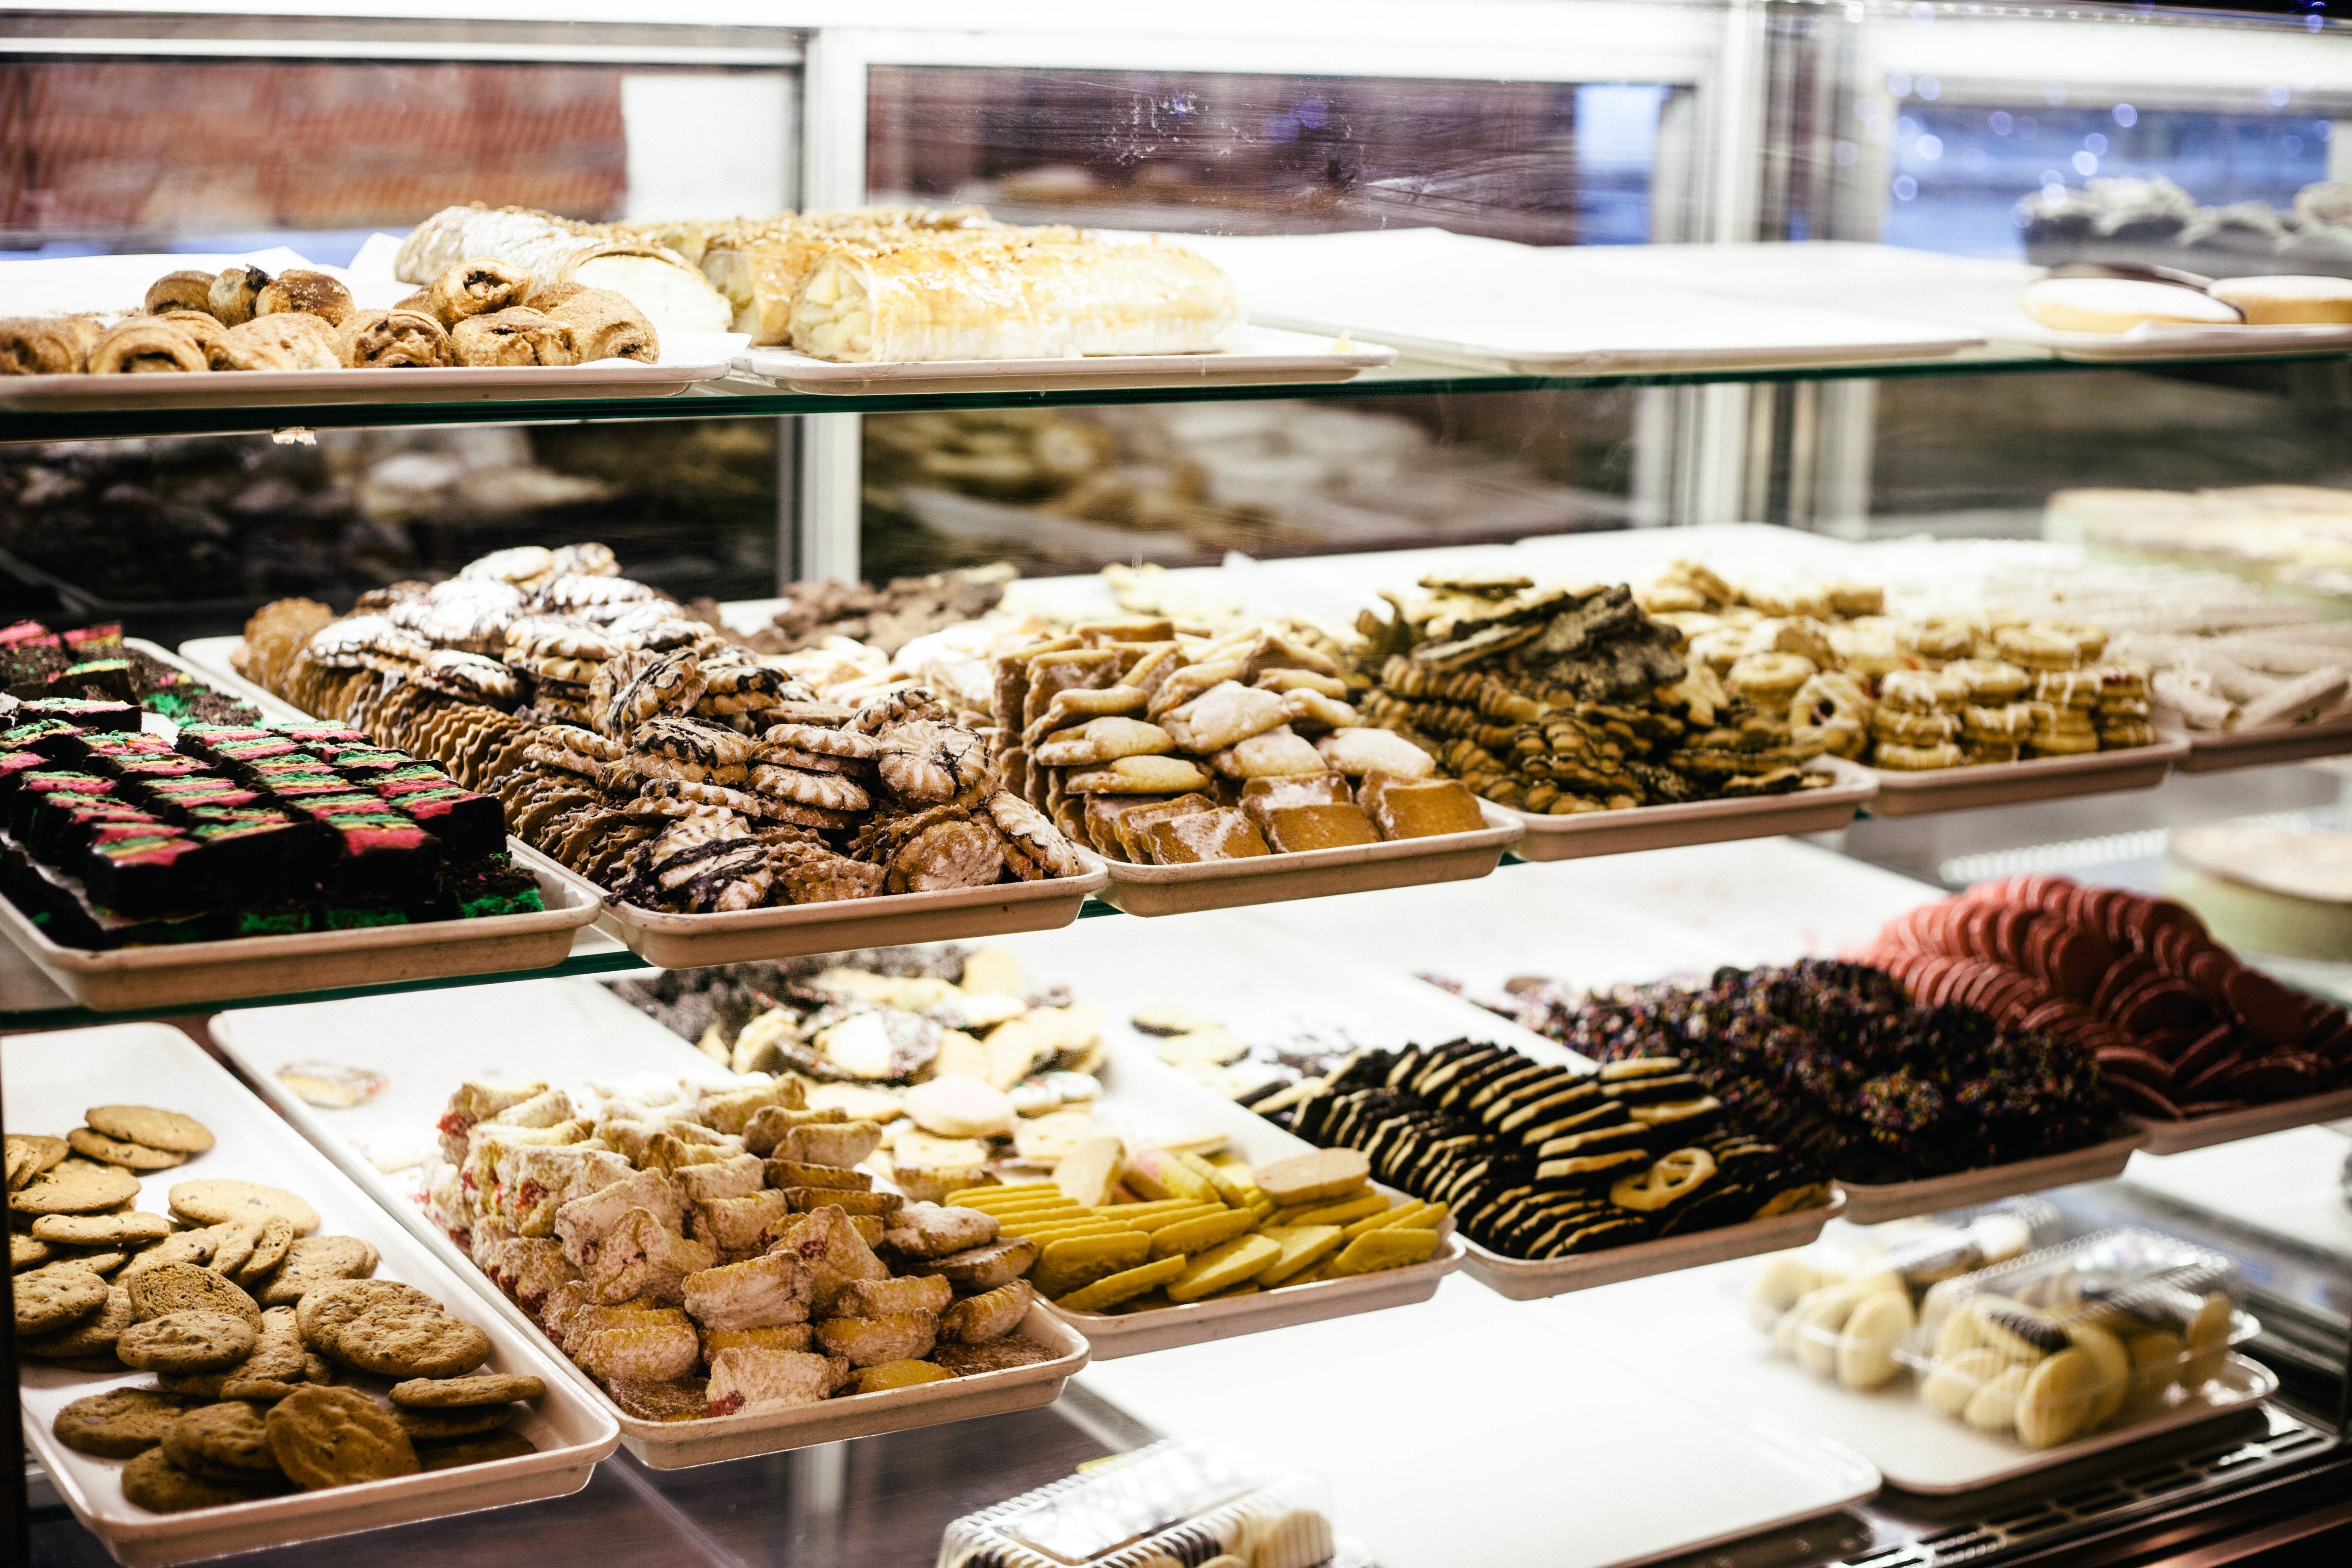
shop, meal, food, produce, breakfast, ice cream, dessert, delicious, bakery, buffet, baked, cookies, sweets, mercantile establishment, brunch, patisserie, confectionery, gelato, place of business, snack food